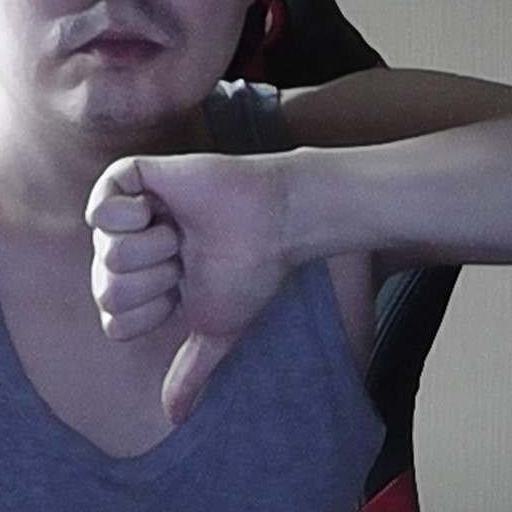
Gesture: dislike